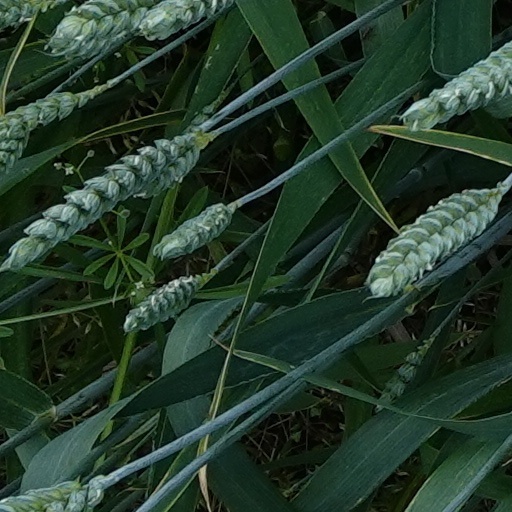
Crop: wheat